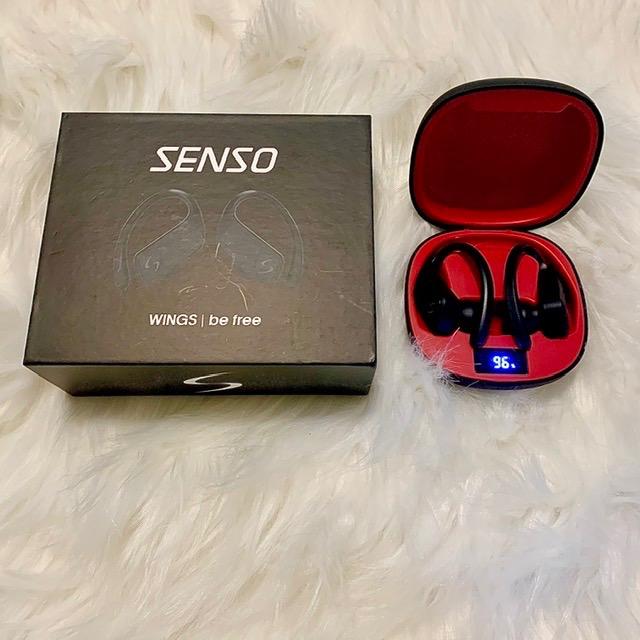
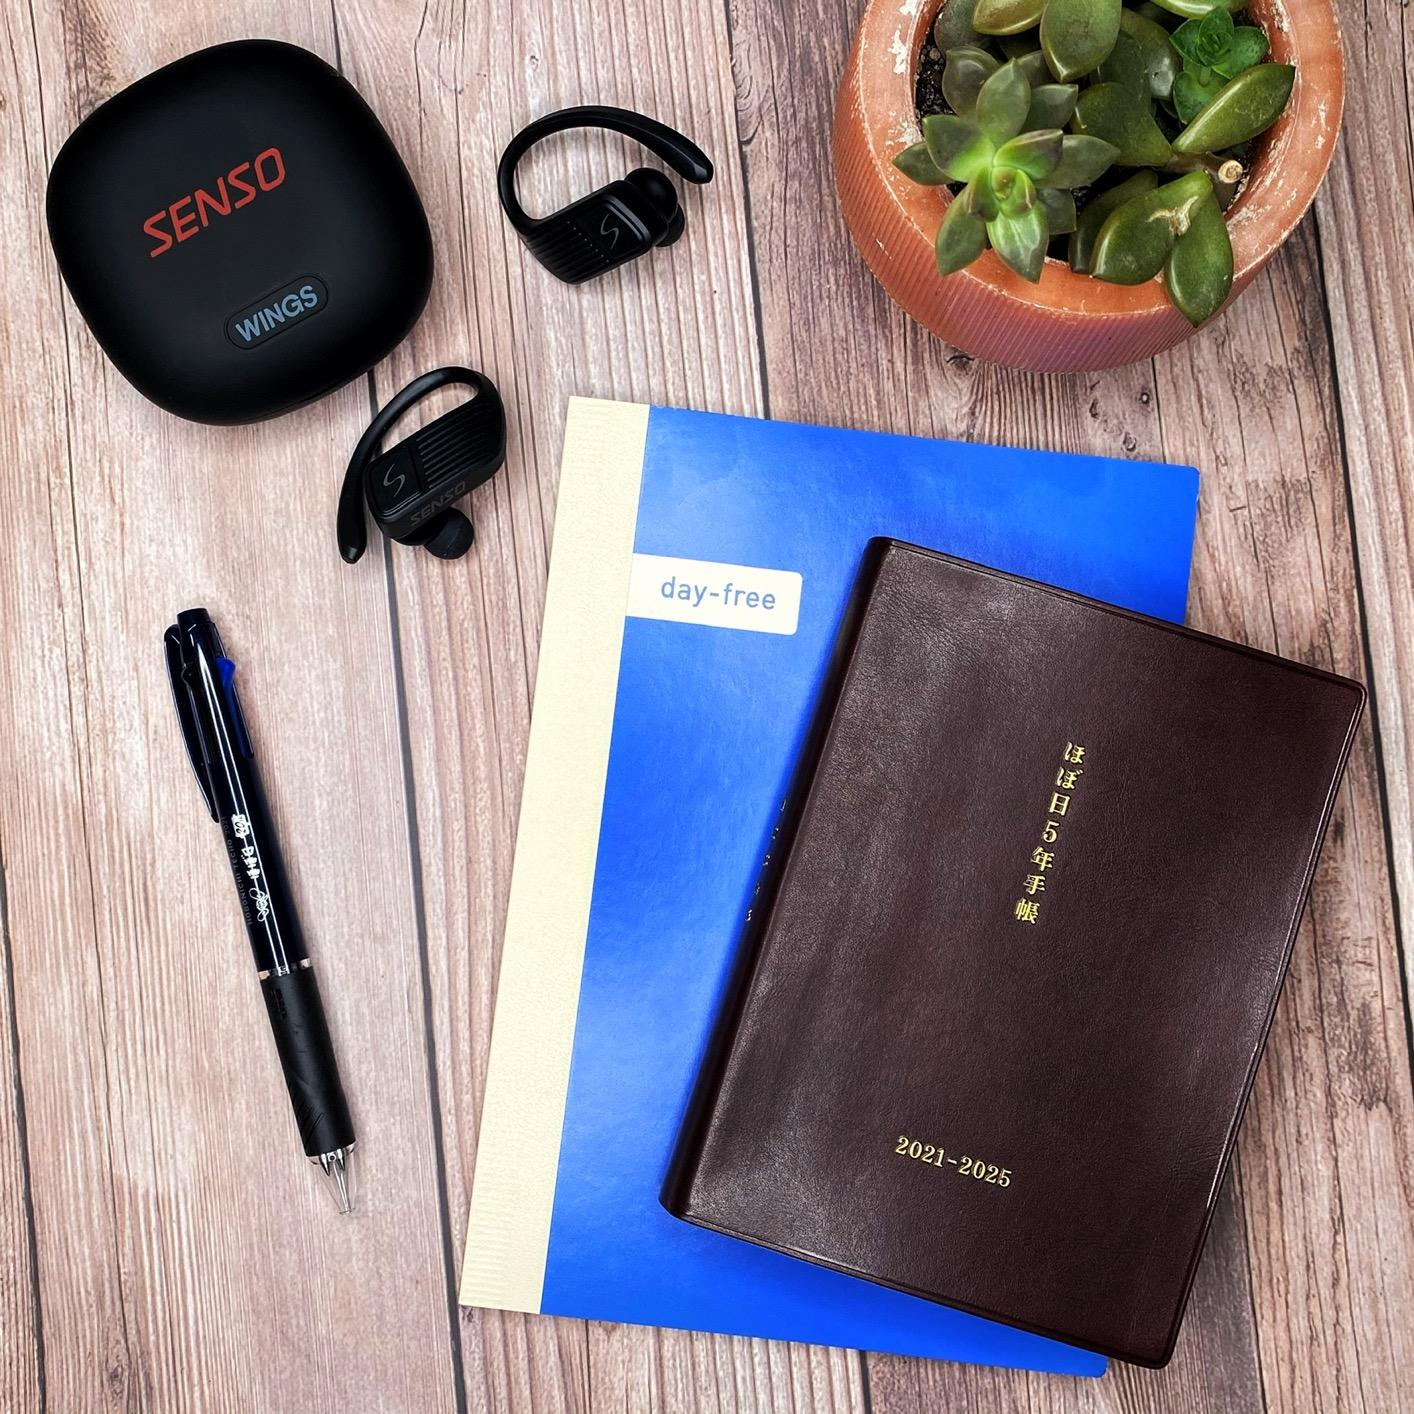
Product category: earbuds
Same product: yes